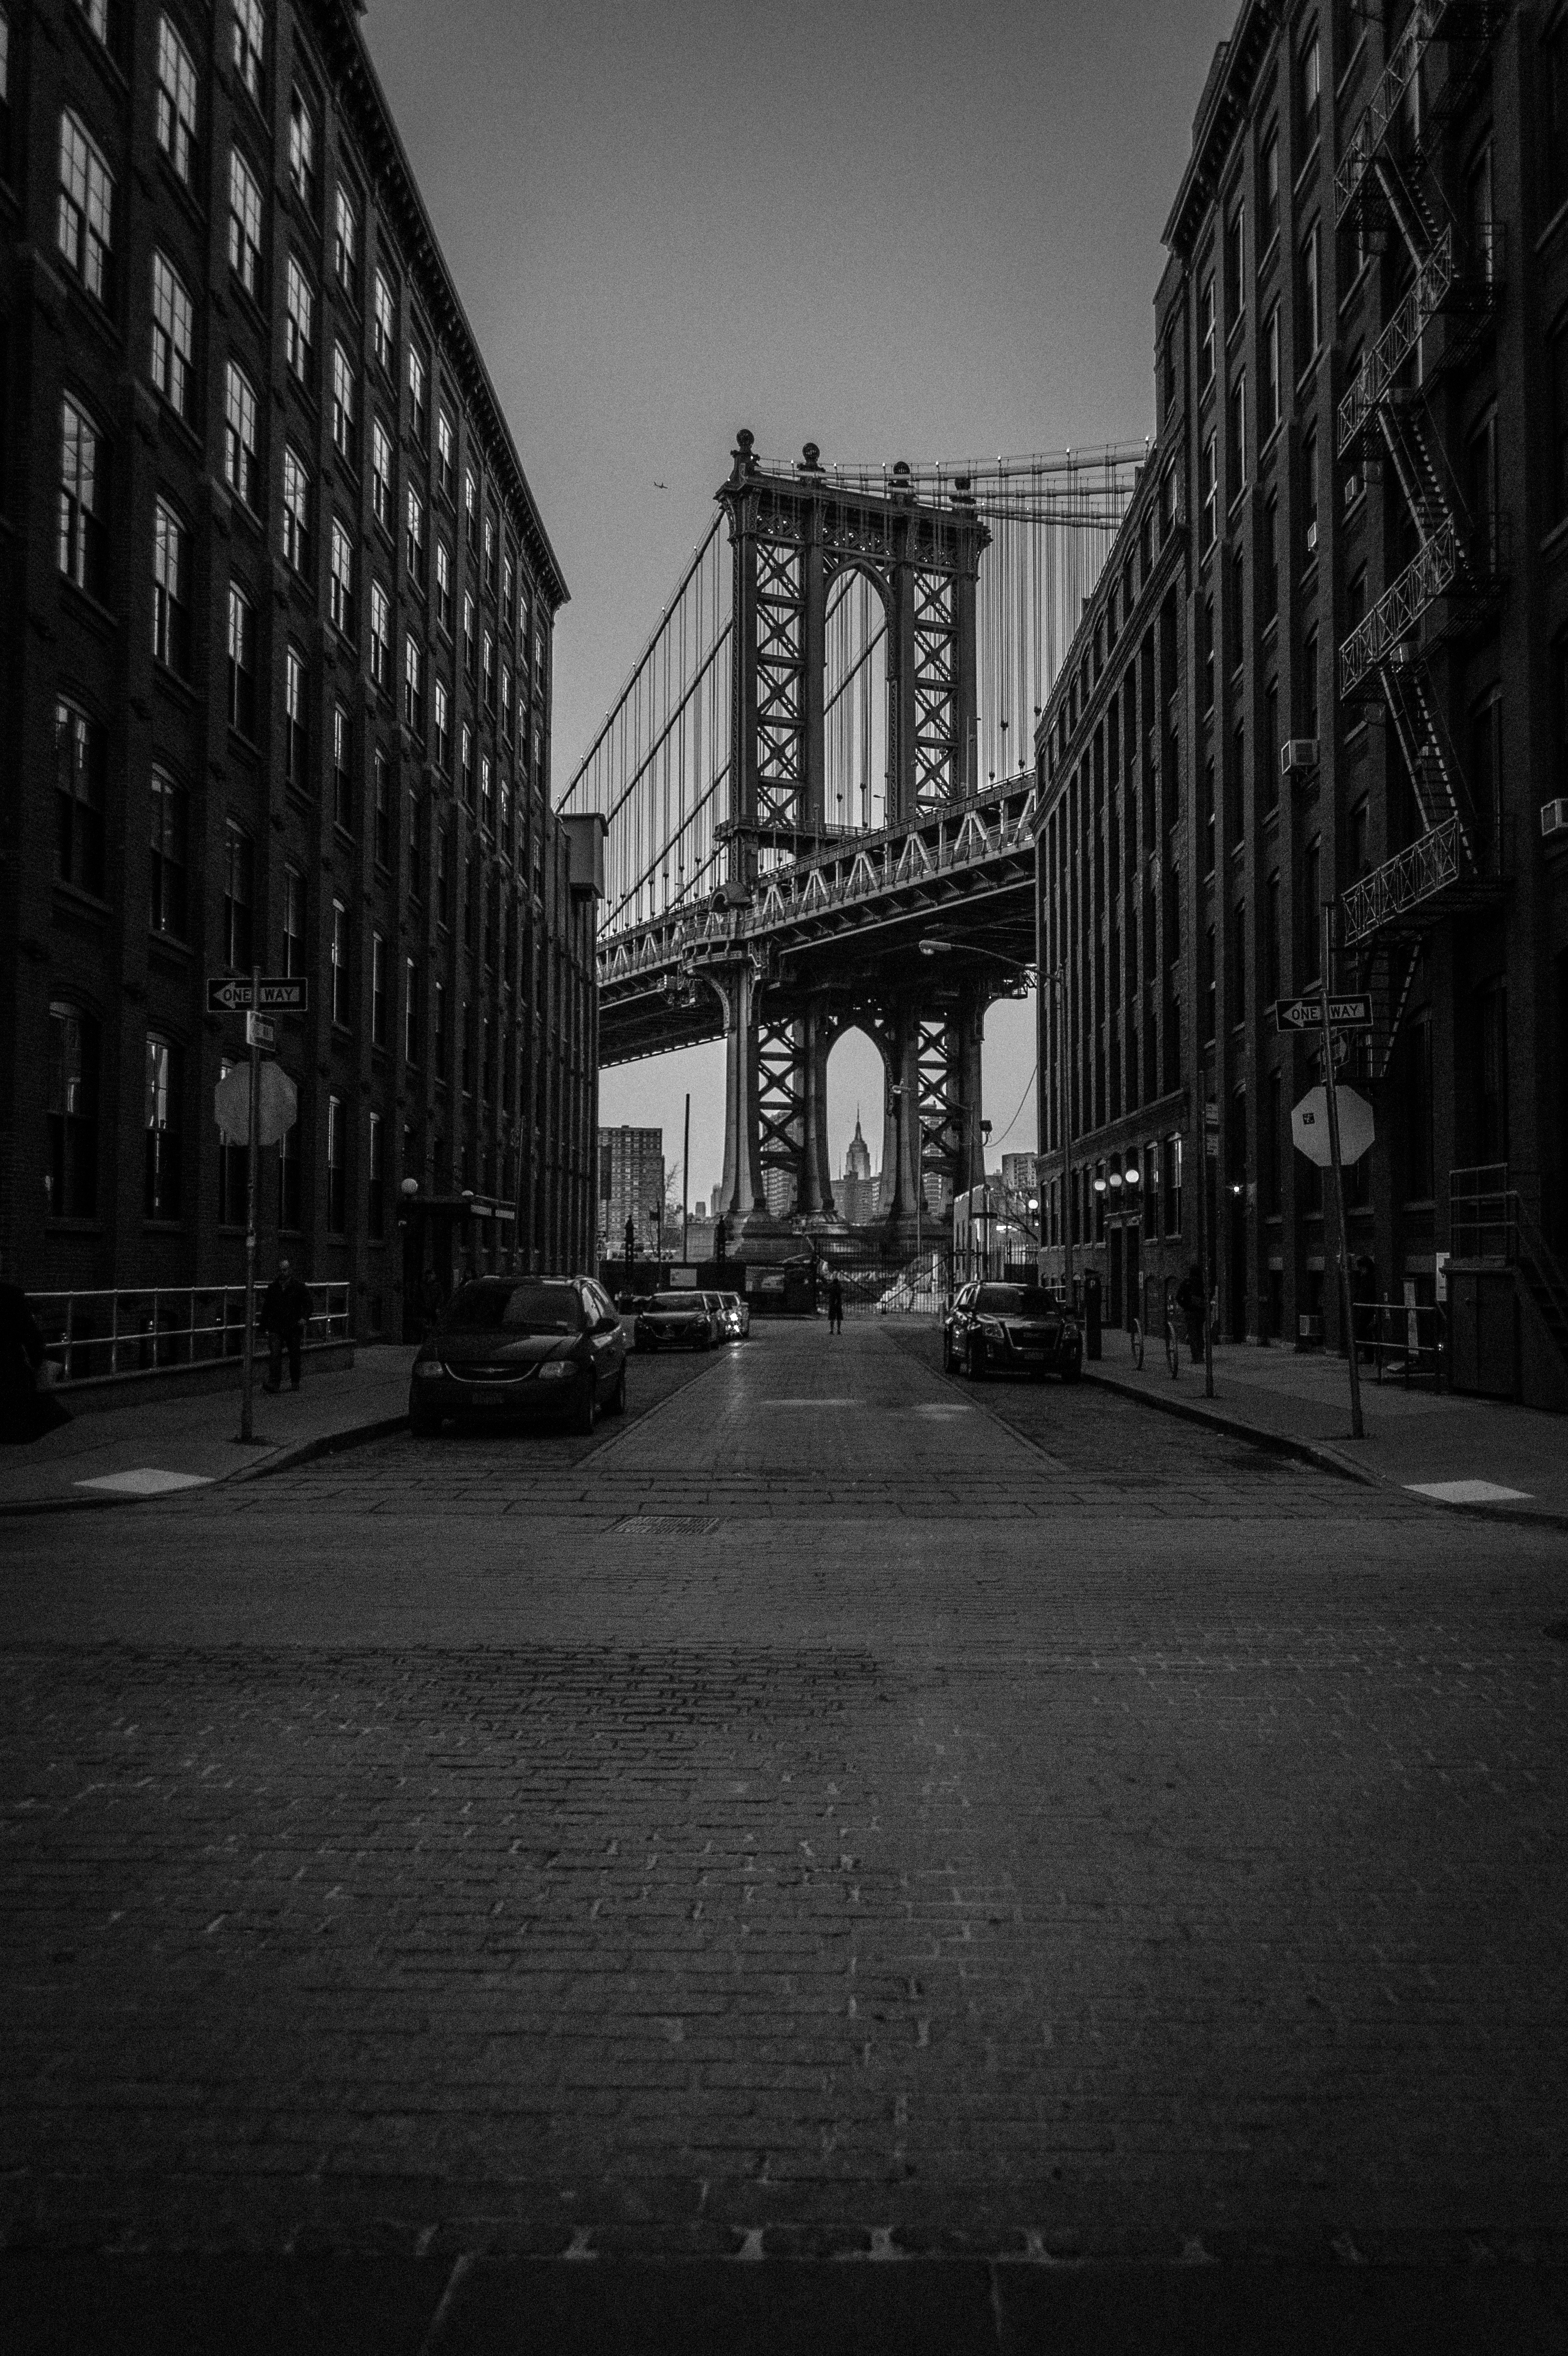
light, black and white, road, white, street, night, photography, alley, cityscape, evening, line, darkness, black, monochrome, lighting, infrastructure, symmetry, shape, metropolis, urban area, monochrome photography, film noir